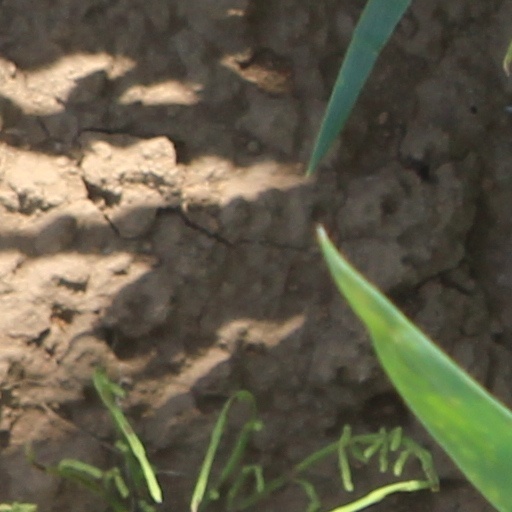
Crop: wheat